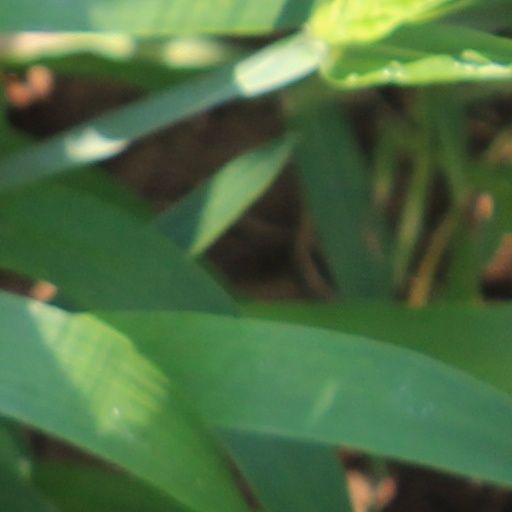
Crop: wheat